Stealth (1992 video game)

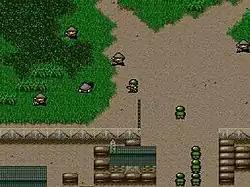
One of the U.S. Army soldiers have managed to shoot and kill one of the Viet Cong soldiers near the U.S. army base.

In Stealth, the player takes control of a squad of six U.S. Army soldiers in Vietnam during the Vietnam War. Gameplay is turn-based on a platoon's level, each squad member has the option to move, attack, wait, and in the case of the radio operator call in air or artillery support.